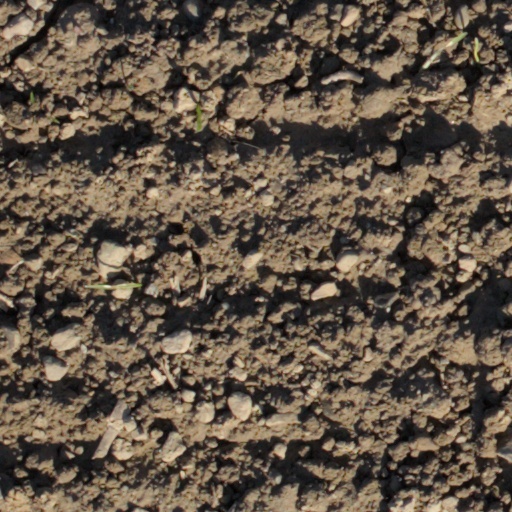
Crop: wheat